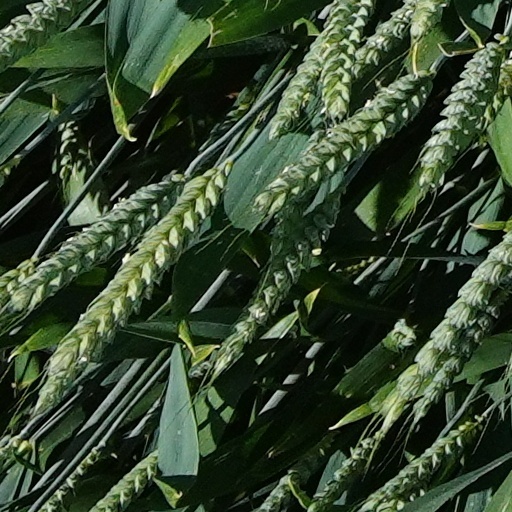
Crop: wheat